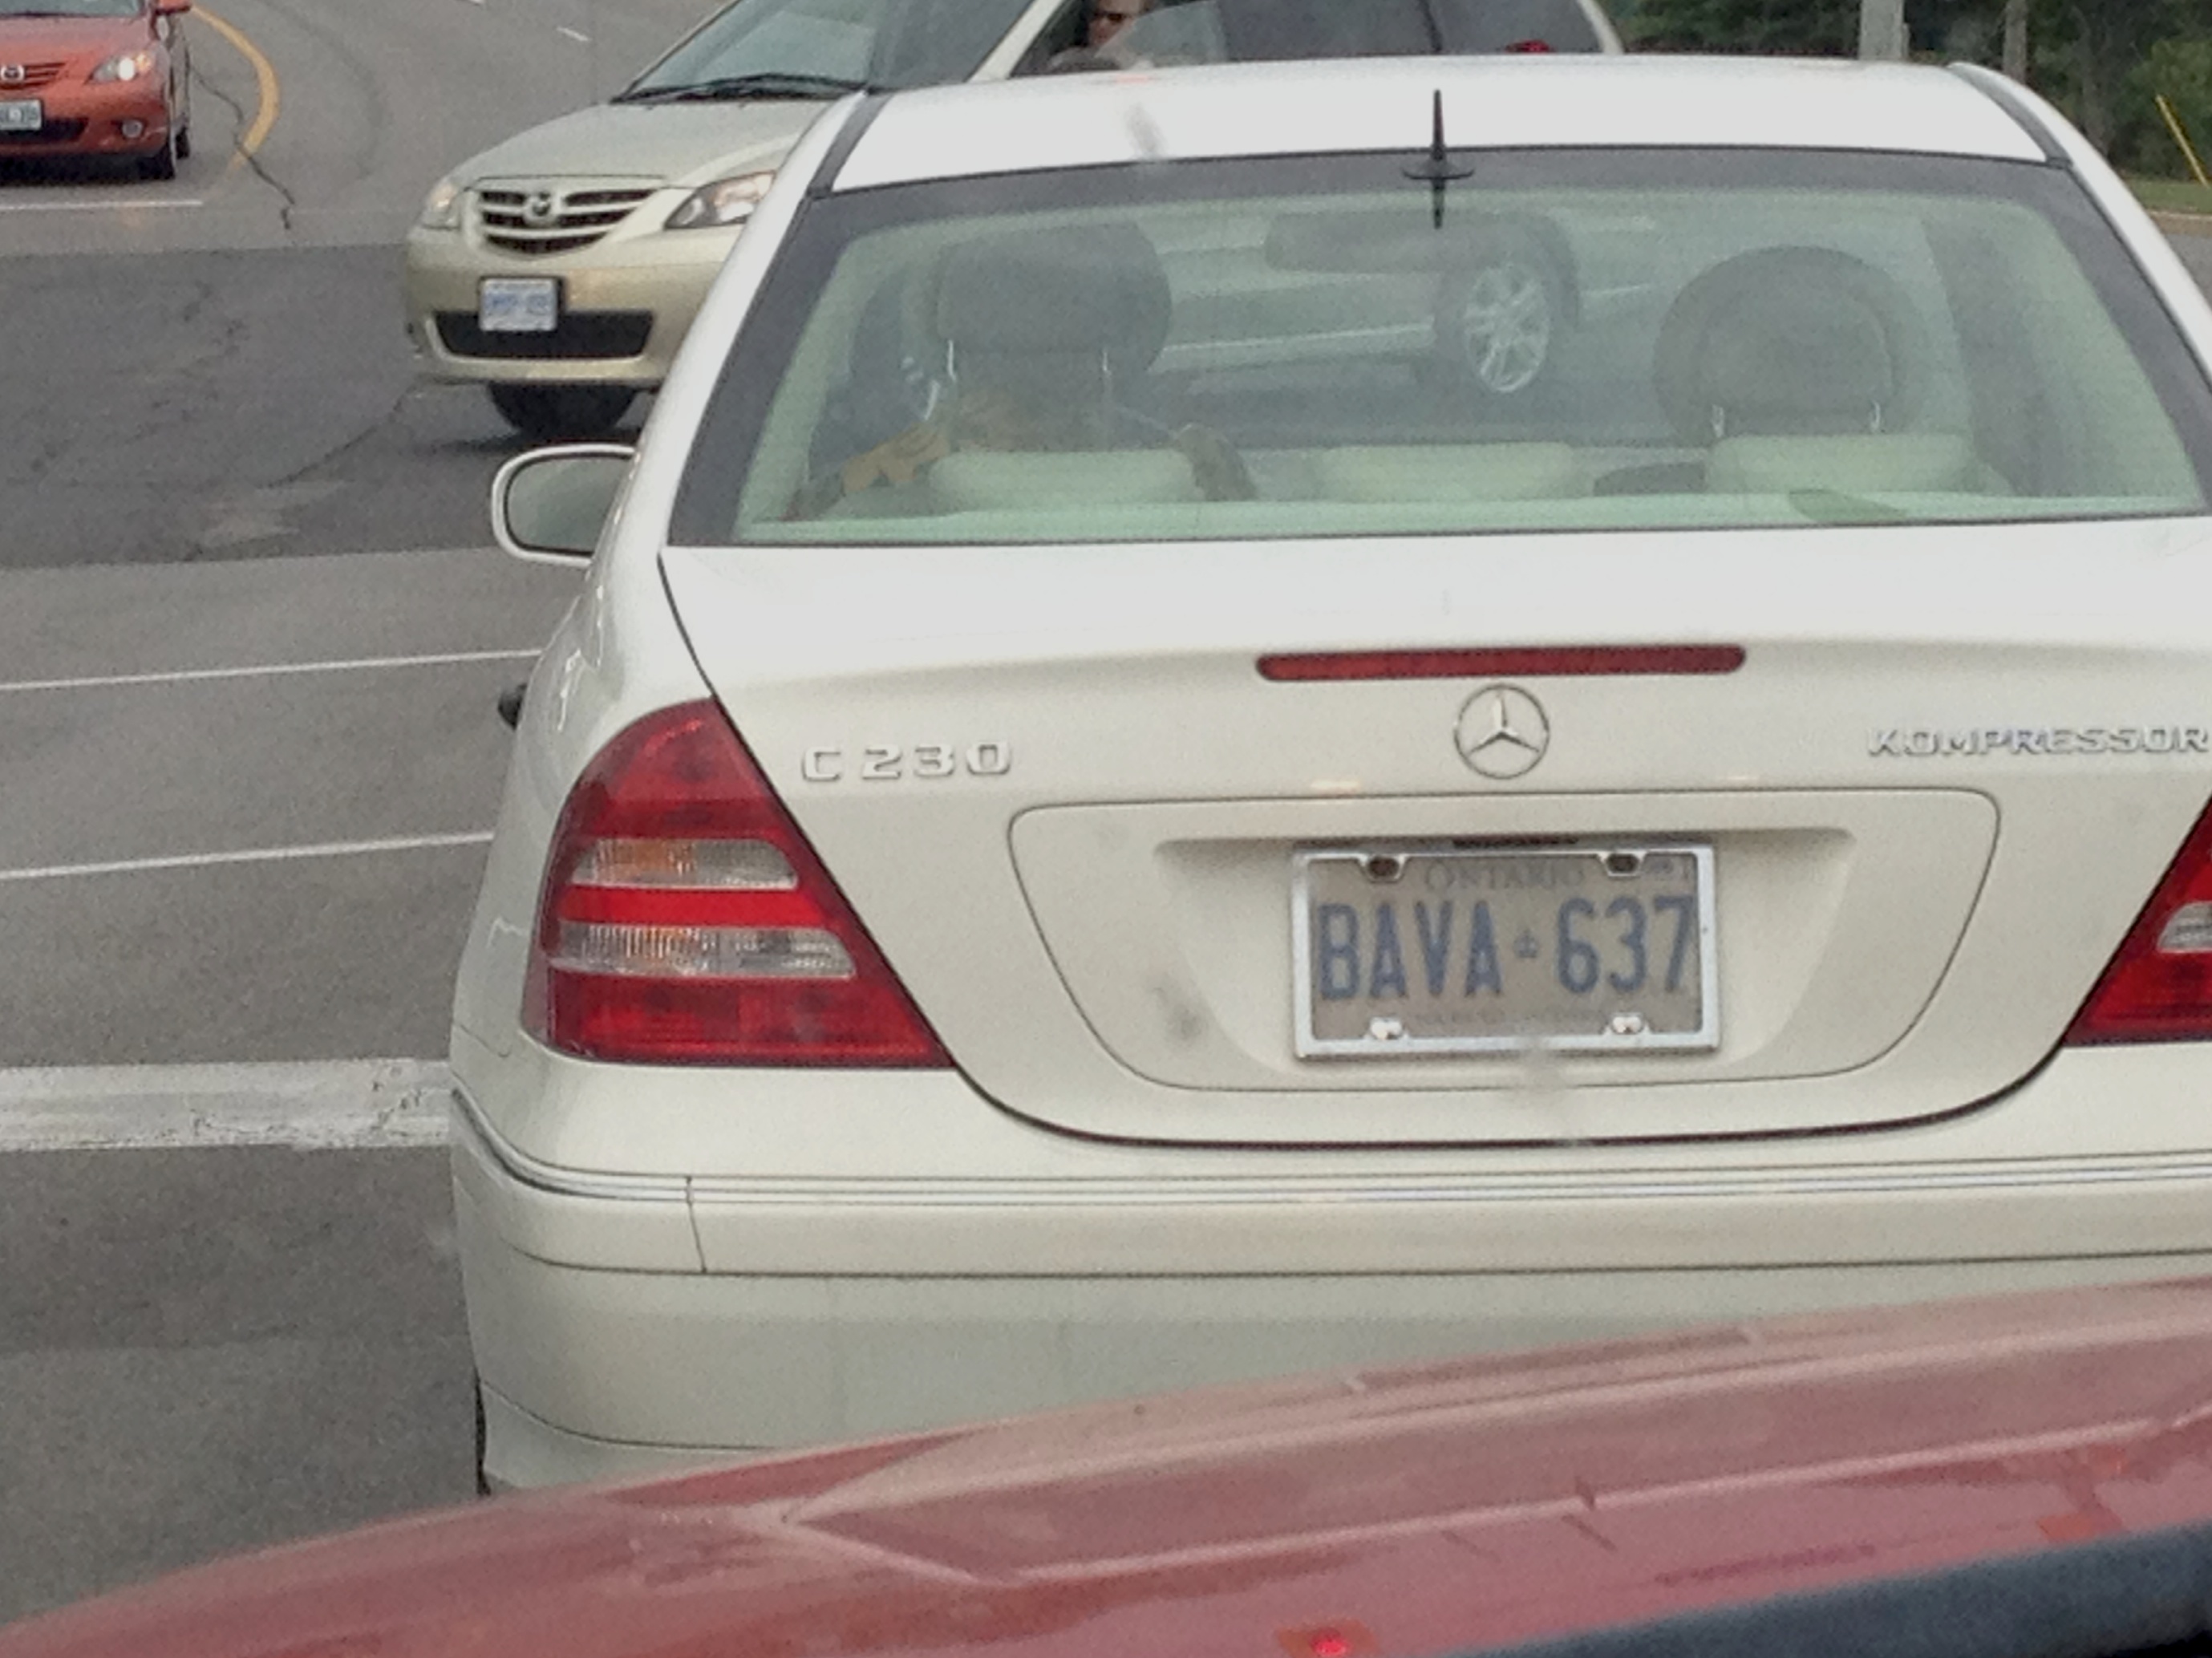
car, wheel, vehicle, bumper, sedan, mercedes benz, land vehicle, automobile make, automotive exterior, compact car, luxury vehicle, vehicle registration plate, mercedes benz e class, mercedes benz w221, mercedes benz w212